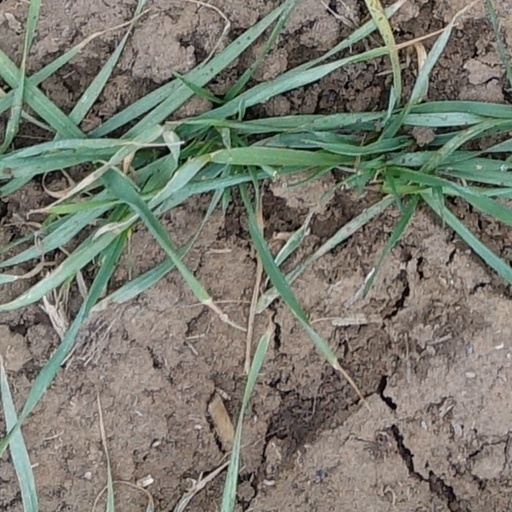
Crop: wheat